Bombing of Mandalay (1942)

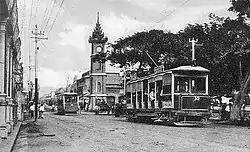
Mandalay tramway before the bombing.

Mandalay suffered its first air raid on February 19, 1942, when Japanese bombers attacked the city. Later on, the city suffered one of the most devastating air raids on April 3, 1942. That night, Japanese bombers dropped incendiary bombs, creating a huge firestorm. About three-fifths of the wooden houses and the former homes of Burmese kings was destroyed, and an estimated 2,000 civilians killed. The official Royal Air Force history described the raid as "particularly devastating" because the firefighting equipment was destroyed and that "thousands" of the inhabitants perished. It was said that a city that had taken a thousand years to build was destroyed in an hour. Clare Boothe Luce, the wife of Henry Luce, publisher of "Time" and "Life" magazines, and then a reporter in Burma, visited Mandalay two days later after the bombing. She wrote: